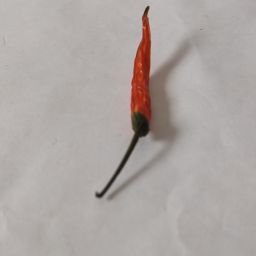
Crop: Chile Pepper
Quality: Dried